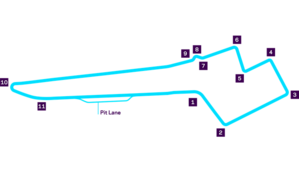
Le circuit urbain de Zurich est un circuit automobile temporaire empruntant les rues de Zurich. Il a accueilli à une reprise l’ePrix de Zurich comptant pour le championnat de Formule E FIA.
L'ePrix de Zurich est une ancienne épreuve du championnat de Formule E qui s'est tenue sur le Circuit urbain de Zurich en 2018. L'épreuve fut déplacée à Berne pour la 5ᵉ édition du championnat.